List of QWERTY keyboard language variants

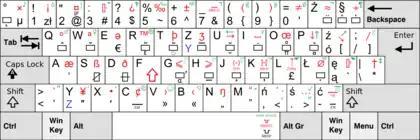
New expanded Polish keyboard layout since 2021

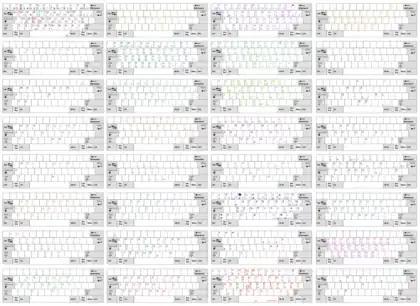
Detailed map of new expanded Polish keyboard layout

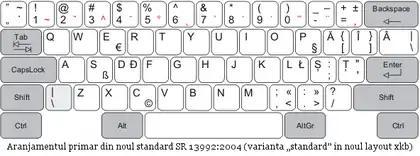
Romanian keyboard layout

Most typewriters use a QWERTZ keyboard with Polish letters (with diacritical marks) accessed directly (officially approved as "Typist's keyboard", , Polish Standard PN-87), which is mainly ignored in Poland as impractical (custom-made keyboards, e.g., those in the public sector as well as some Apple computers, present an exception to this paradigm); the "Polish programmer's" layout has become the "de facto" standard, used on virtually all computers sold on the Polish market.